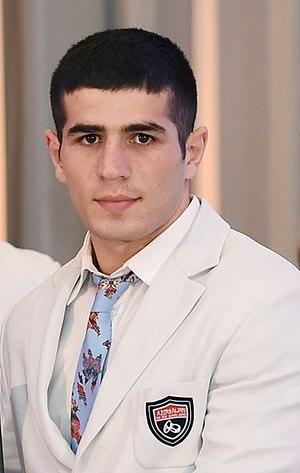
Kamran Shakhsuvarly est un boxeur azerbaïdjanais né le 6 décembre 1992.